Combat operations in 2012 during the Battle of Aleppo

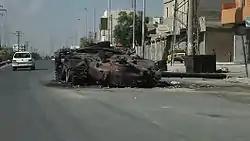
A destroyed tank on a road in Aleppo.

On 7 September 2012, rebels attacked the Hanano military base. The FSA managed to free 350 detainees when they overran one of the main security buildings. Those wishing to defect were sent to various fighter positions in the region, while others remained in detention. Several rebel brigades were assigned to the attack. The rebels tried to cut strategic supply lines and silence the artillery. The Army retook the base the next day, after a 20-hour battle with heavy casualties on both sides. The base served as a weapons storage depot, a conscript recruitment centre and housed the headquarters of the local branch of the military police and anti-riot police. According to SOHR, rebels stormed the area reserved for conscript recruitment.